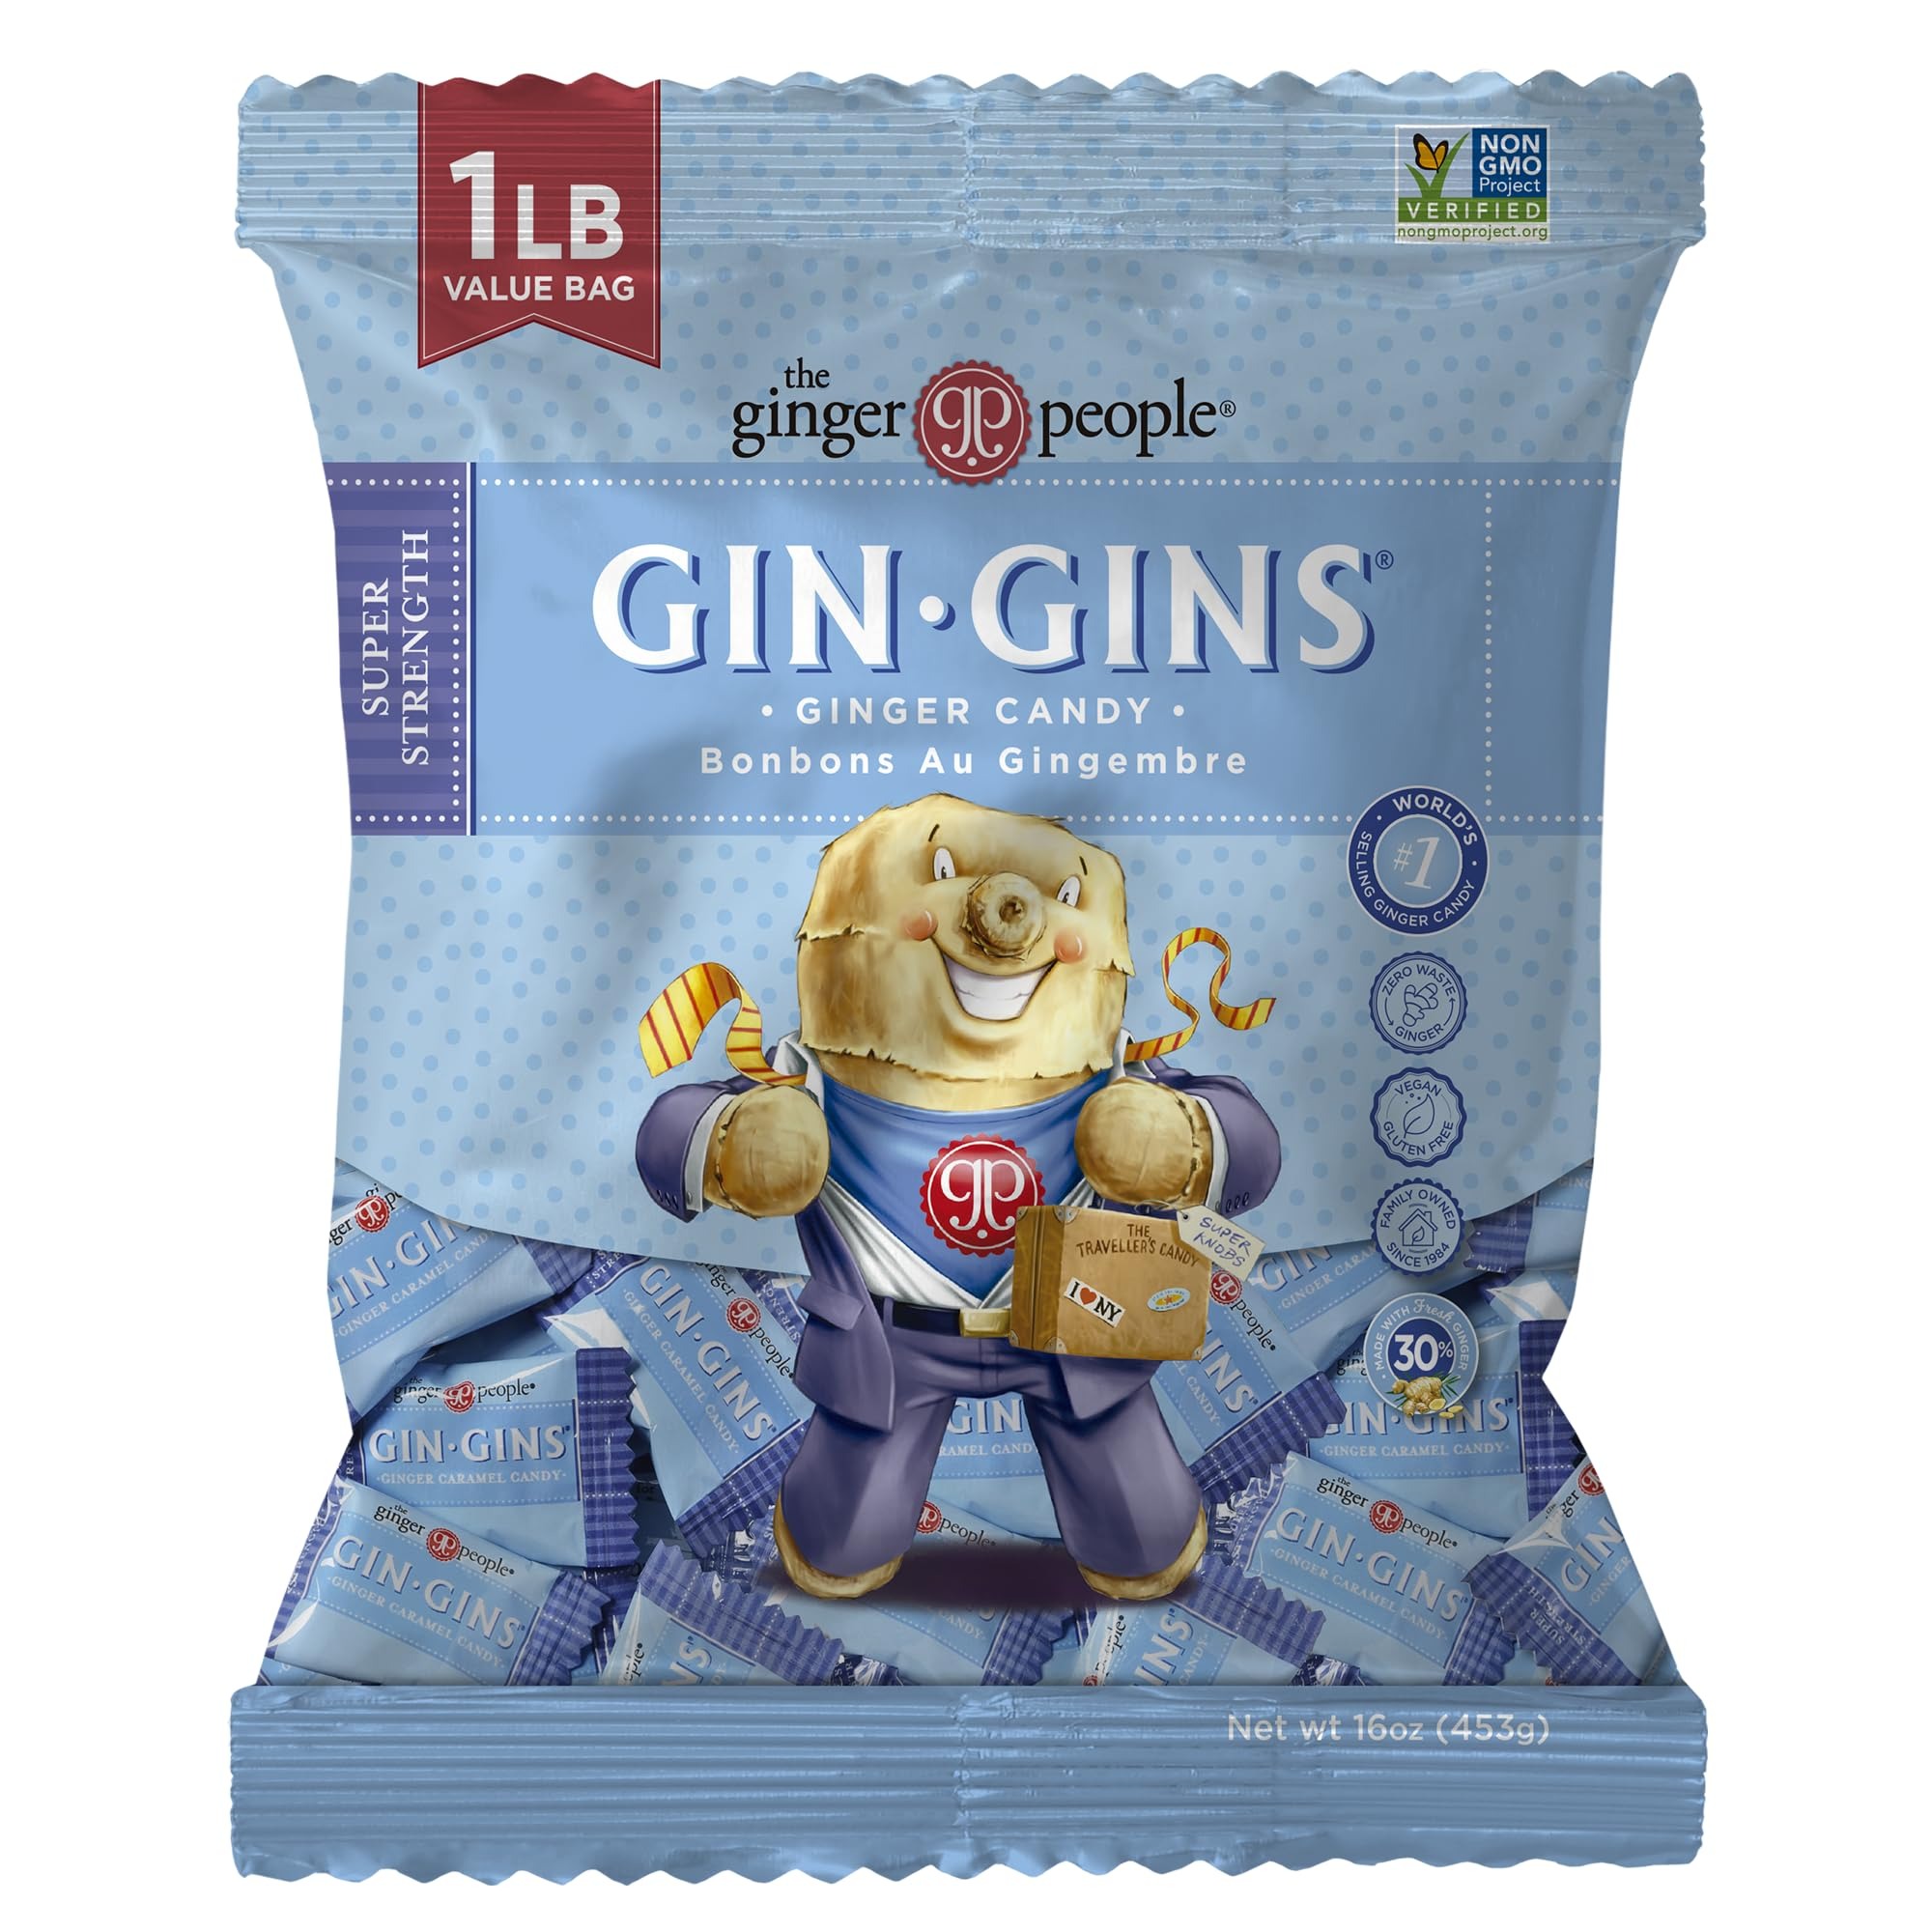
Item Name: GIN GINS Super Strength – Natural Ginger Candy by The Ginger People – Individually Wrapped Healthy Candy – Super Strength Flavor – Large 1 lb Bag (16oz) – Pack of 1
Bullet Point 1: 100% NATURAL GINGER GOODNESS: Made with more fresh ginger than any brand, GIN GINS deliver bold flavor in every piece. A better-for-you treat to satisfy cravings or soothe your stomach. America’s #1 ginger candy!
Bullet Point 2: CONVENIENT: Individually wrapped ginger candies for your gym bag, purse or car—always within reach. Perfect for road trips, boat rides or flights, these spicy-sweet treats delight ginger lovers and help ease queasiness.
Bullet Point 3: VERSATILE: GIN GINS are a delicious, functional treat. Enjoy them as a pick-me-up, melt into tea or take on the go for digestion support. Perfect for gifting, sharing or soothing your stomach anytime, anywhere.
Bullet Point 4: HEALTH & WELLNESS: Non-GMO, vegan, and gluten-free, GIN GINS balance indulgence and mindful snacking. Enjoy for stomach soothing, nausea relief or digestion support—a natural, tasty alternative to anti-nausea medicine.
Bullet Point 5: FROM A BRAND YOU CAN TRUST: For nearly 40 years, we’ve crafted delicious, ginger-rich products with intention. We thoughtfully source ingredients to create GIN GINS—treats that nourish, delight and deliver the goodness of ginger.
Value: 16.0
Unit: Ounce

Price: 15.49